Comacchio

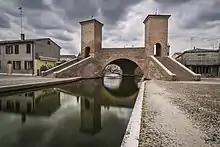
"Trepponti" bridge

After its early occupation by the Etruscans and the Gauls, when the site lay on the main stream of the River Po, Comacchio was annexed by Rome. Under Emperor Augustus, who ruled Rome from 27 BC to AD 14, a canal was dug to deepen its lagoon. Part of the original wetlands were drained and divided among "villae rusticae".